Renaissance magic

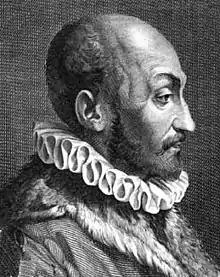
Portrait of della Porta from "Jo. Bapt. Portae Neapolitani Magiae naturalis libri XX", Naples, 1589

Dee's first attempts with several scryers were unsatisfactory, but in 1582 he met Edward Kelley (1555–1597/8), then calling himself Edward Talbot to disguise his conviction for "coining" or forgery, who impressed him greatly with his abilities. Dee took Kelley into his service and began to devote all his energies to his supernatural pursuits. These "spiritual conferences" or "actions" were conducted with intense Christian piety, always after periods of purification, prayer and fasting. Dee was convinced of the benefits they could bring to mankind. The character of Kelley is harder to assess: some conclude that he acted with cynicism, but delusion or self-deception cannot be ruled out. Kelley's "output" is remarkable for its volume, intricacy and vividness. Dee believed that angels laboriously dictated several books to him this way, through Kelley, some in a special angelic or Enochian language.